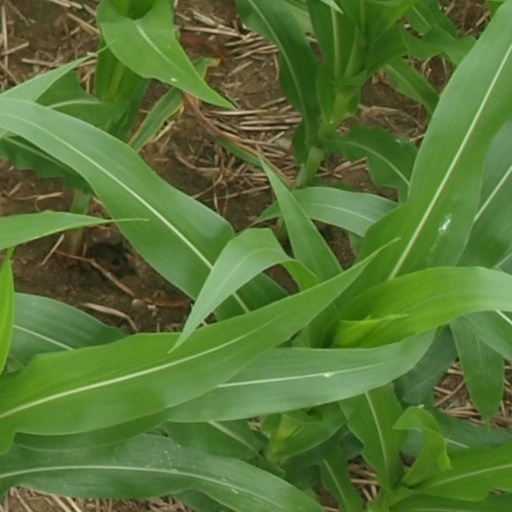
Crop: maize; corn